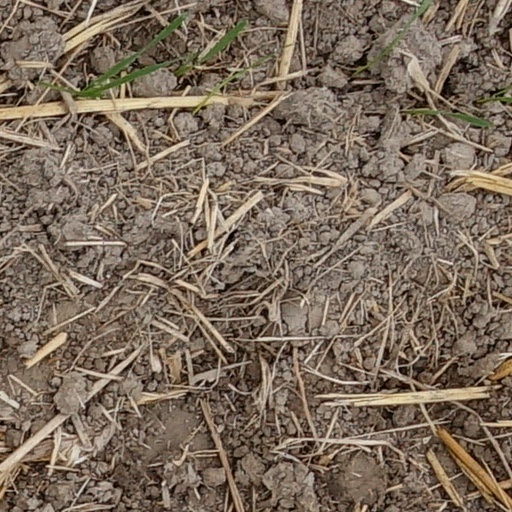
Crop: wheat